John Molson

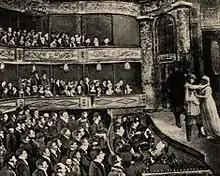
A performance at Molson's Theatre Royal, Montreal, 1825

Between 1788 and 1800, Molson's business grew quickly into one of the larger ones in Lower Canada. Already in 1791, he sold 30,000 gallons of beer. During these years Molson and his wife had four children, John junior, Thomas (who died shortly after birth), another Thomas, and William (Billy).